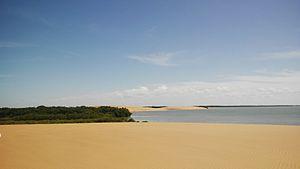
Almirante Padilla est l'une des 21 municipalités de l'État de Zulia au Venezuela. Son chef-lieu est El Toro. En 2011, la population s'élève à 11 929 habitants.